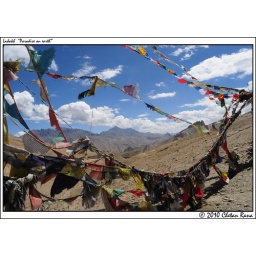
A view ... in to the rocks and the sky ...